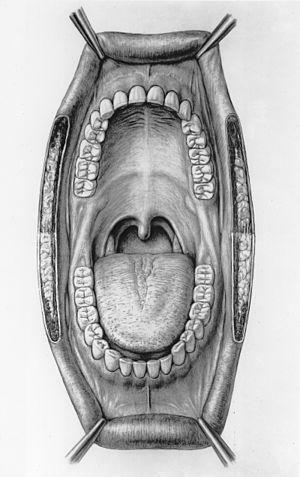
Bouche ouverte
Une illustration anatomique est une illustration, généralement sous la forme d'une planche, qui représente visuellement l'anatomie d'un ou plusieurs êtres vivants sur un support en deux dimensions. Images dont la vocation était d'abord éducative — ce qui explique qu'on les retrouve dans nombre de traités spécialisés — les illustrations anatomiques avaient également, le plus souvent, une fonction esthétique destinée à attirer les lecteurs, en particulier du fait d'une mise en scène impressionnante de l'anatomie humaine.